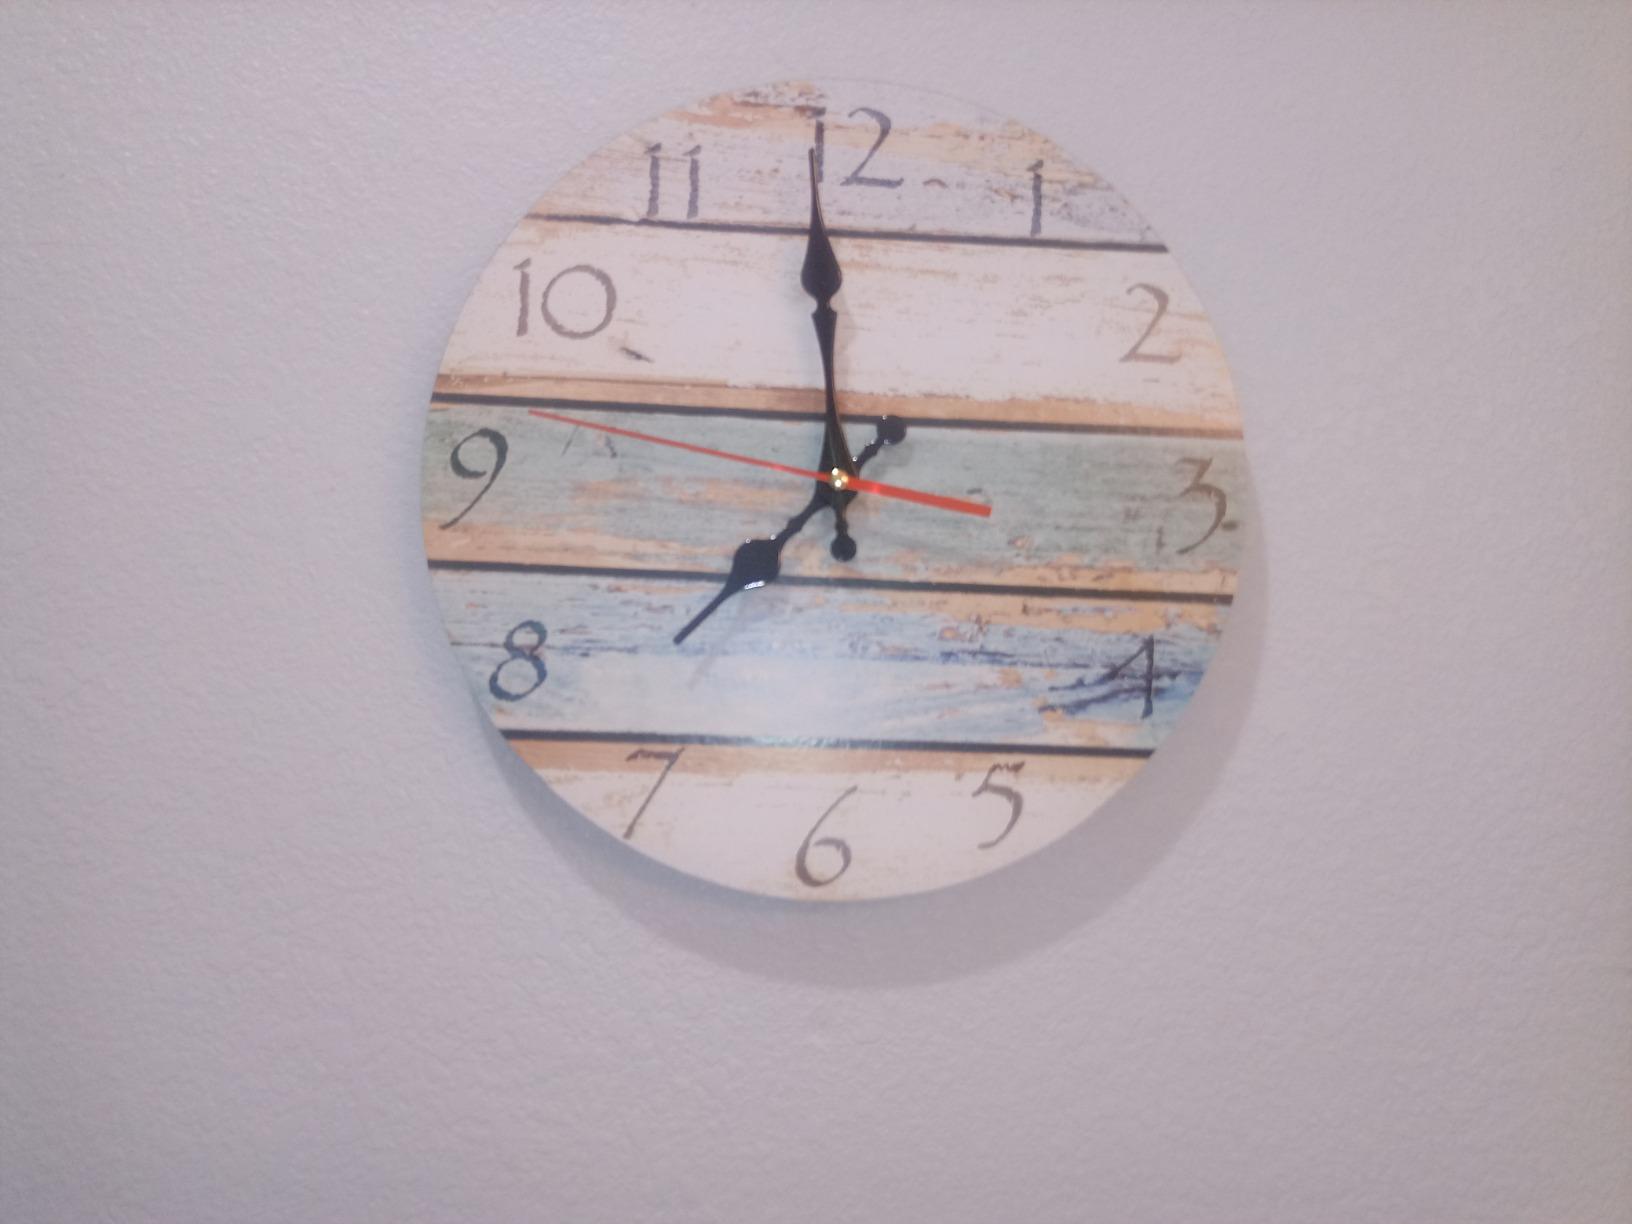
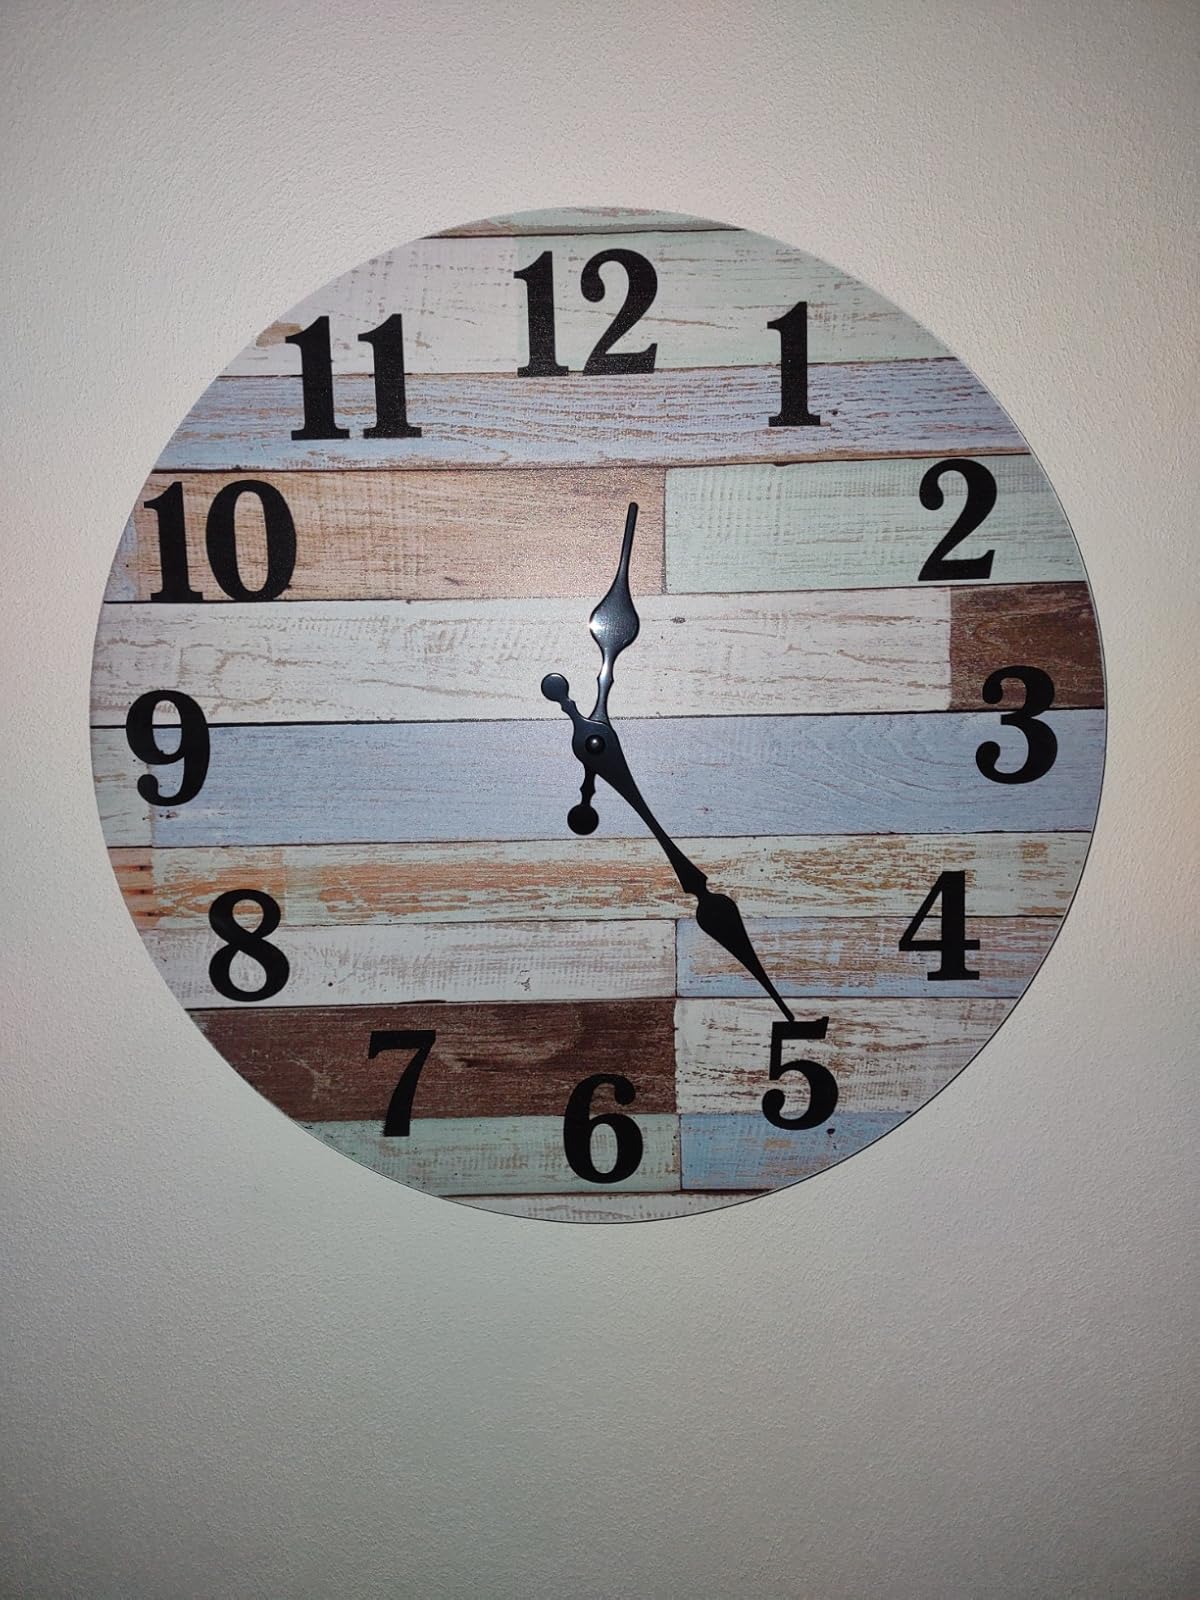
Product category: clock
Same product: no